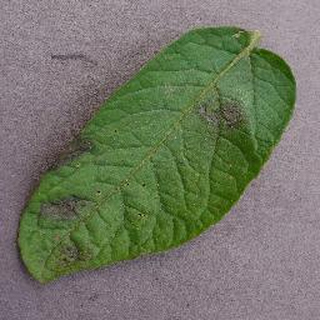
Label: potato_late_blight